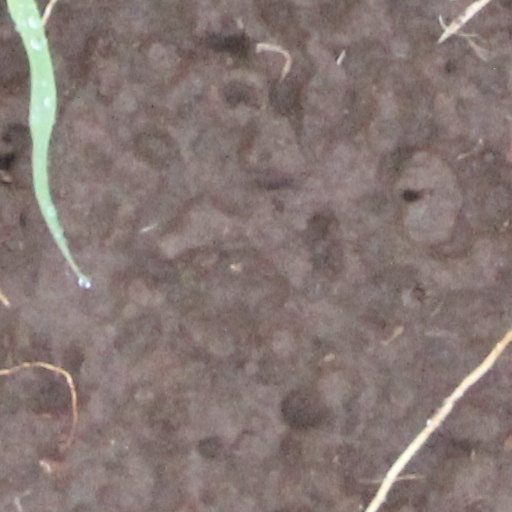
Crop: wheat